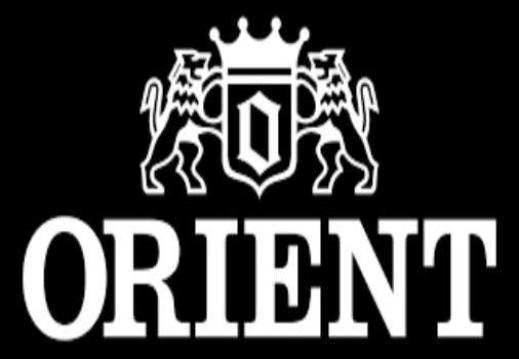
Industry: Clothes